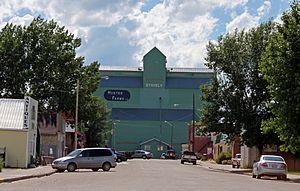
Stavely est une ville de Willow Creek Nᵒ 26, située dans la province canadienne d'Alberta.
Cet article présente une liste des villes de l'Alberta. Elle recense toutes les municipalités de la province canadienne de l'Alberta ayant le statut juridique de ville, un statut de municipalité urbaine qui se situe entre le village et la cité selon le nombre d'habitants. Lors du recensement de 2011, l'Alberta comprenait 107 villes ayant le statut de town. Celles-ci sont classées par ordre alphabétique dans un tableau triable contenant leur nom, la municipalité spécialisée ou rurale qui leur sont environnante ou adjacente, leur population selon le recensement municipal le plus récent, selon le recensement du Canada de 2011 et selon le recensement du Canada de 2006, le changement démographique entre 2006 et 2011, leur superficie ainsi que leur densité de population.